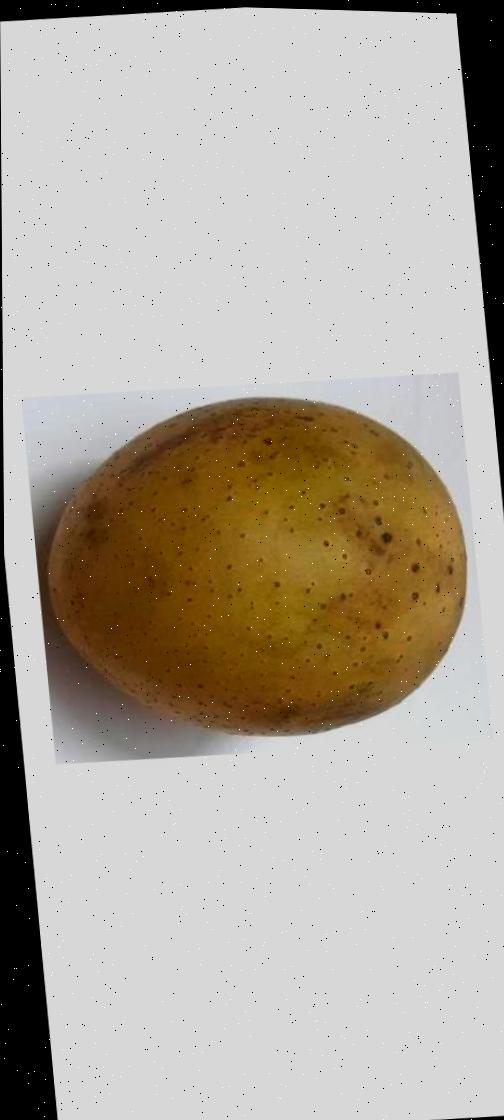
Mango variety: Gourmoti